History of AEK Athens F.C.

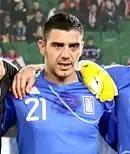
Kostas Katsouranis

Dragoslav Stepanović was hired as the new manager. In the transfers of the season, those of Vasilios Lakis, Akis Zikos and Dimitris Markos stood out. With the retirement of the club's long-time captain, Stelions Manolas, Georgios Koutoulas, Christos Kostis and Marcelo Veridiano also departed. In the UEFA Cup, AEK eliminated Ferencváros in the second qualifying round and in the first round they faced Vitesse and they were eliminated from the institution. Stepanović started well, but his presence at the bench was not convincing and he was sacked after the 7th matchday.